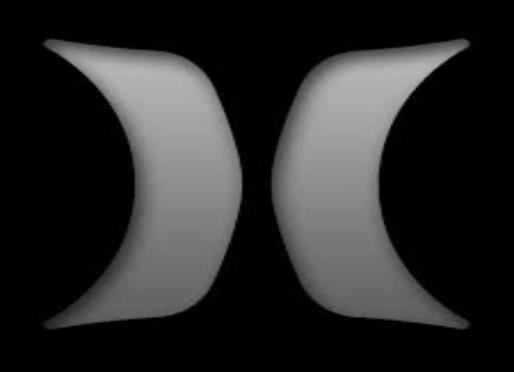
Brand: Hurley-2
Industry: Clothes